Salem, Massachusetts

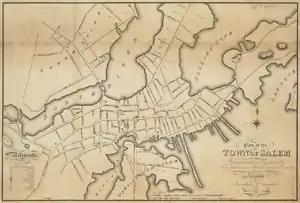
Map of Salem,

The sail frigate was built at one of Enos Briggs's shipyards on Winter Island in 1799.